Potano

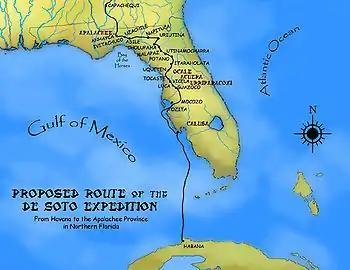
A proposed route for the first leg of the de Soto Expedition, based on Charles M. Hudson map of 1997

The Pánfilo de Narváez expedition passed to the west of Potano territory in 1528. While not engaging with the Potano, the Spanish incursion spread new infectious diseases and incited warfare by competing tribes in the area. In 1539 Hernando de Soto led an army through Potano territory. There were 700 or more people in de Soto's army. They forced villagers to give up stored food to them. By the time de Soto's army reached Potano territory, he was intent on spending the winter in the Apalachee domain, and the army passed through quickly. The army passed through Potano towns that the Spanish called Itaraholata (or Ytara) (probably in western Marion County), Potano (near present-day Evinston), Utinamochana (or Utinama or Untinamocharro) (west of present-day Gainesville, near Moon Lake), Mala-paz (near the present-day city of Alachua) and Cholupa (in the Robinson Sinks near the Santa Fe River in northwestern Alachua County).